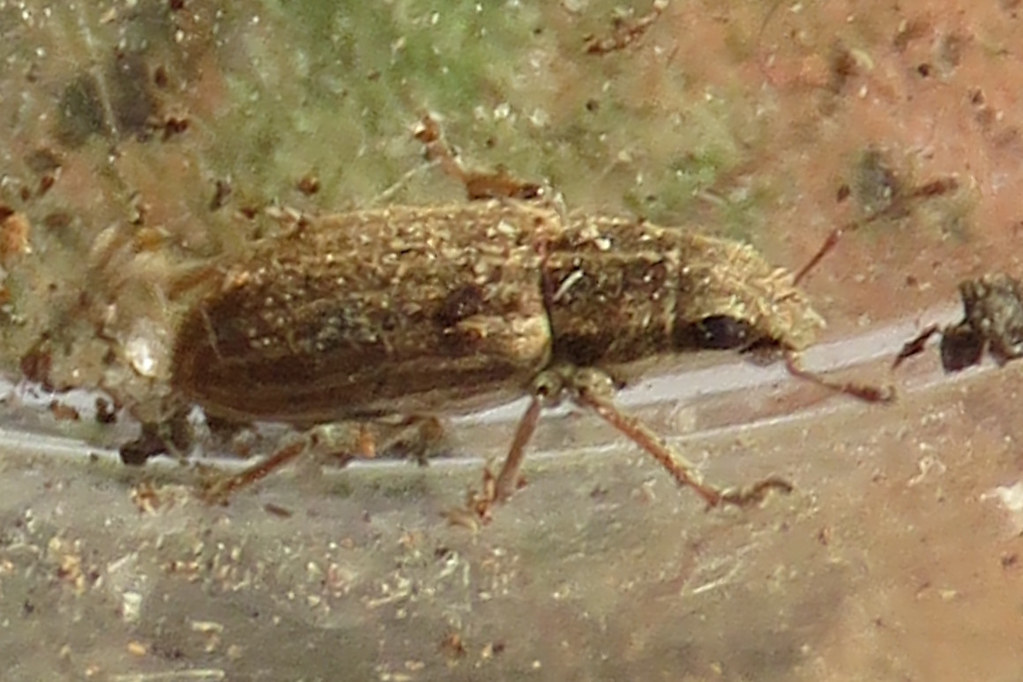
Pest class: pea_leaf_weevil